Kimmie Meissner

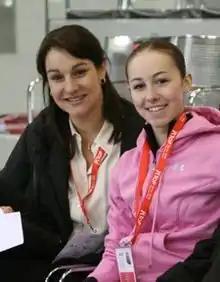
Meissner and her coach, Pam Gregory.

Meissner worked on a triple Axel jump early in the 2004–2005 season and had started to land them in August 2004, but had to take a two-month break from training the element due to a slight back injury. Her free skating program, however, included seven other triple jumps. Her "personal goal" for the season was to make all her moves larger and "to do skating so the people in the nosebleed sections could see what I was doing".